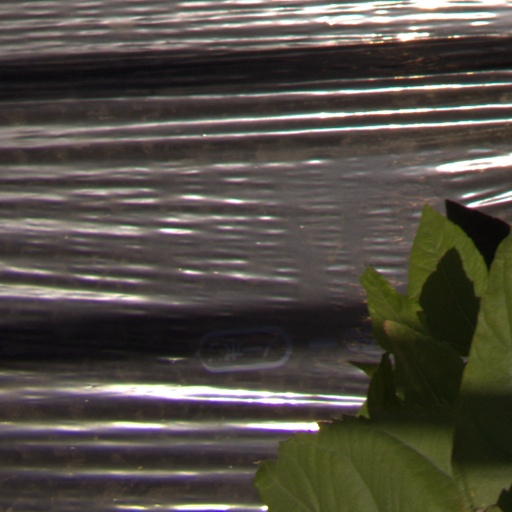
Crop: Jerusalem artichoke